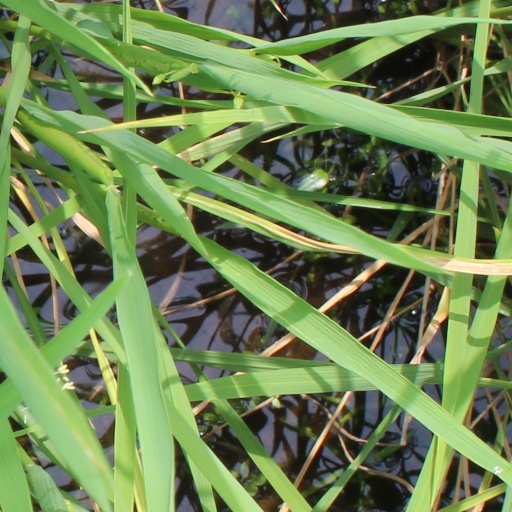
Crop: rice